Grupo Aeroportuario del Pacífico

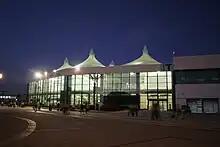
Los Cabos International Airport Terminal 1

Prior to 1998, Aeropuertos y Servicios Auxiliares (ASA), a federal corporation, was responsible for the construction, development, and operation of all airports in Mexico. At the time, ASA's network included 58 commercial airports covering major cities and tourist destinations throughout the country.